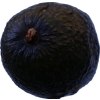
Label: black_avocado